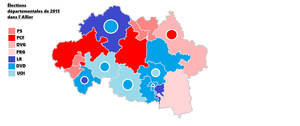
Élections départementales de 2015 dans l'Allier
Les élections départementales ont lieu les 22 et 29 mars 2015.